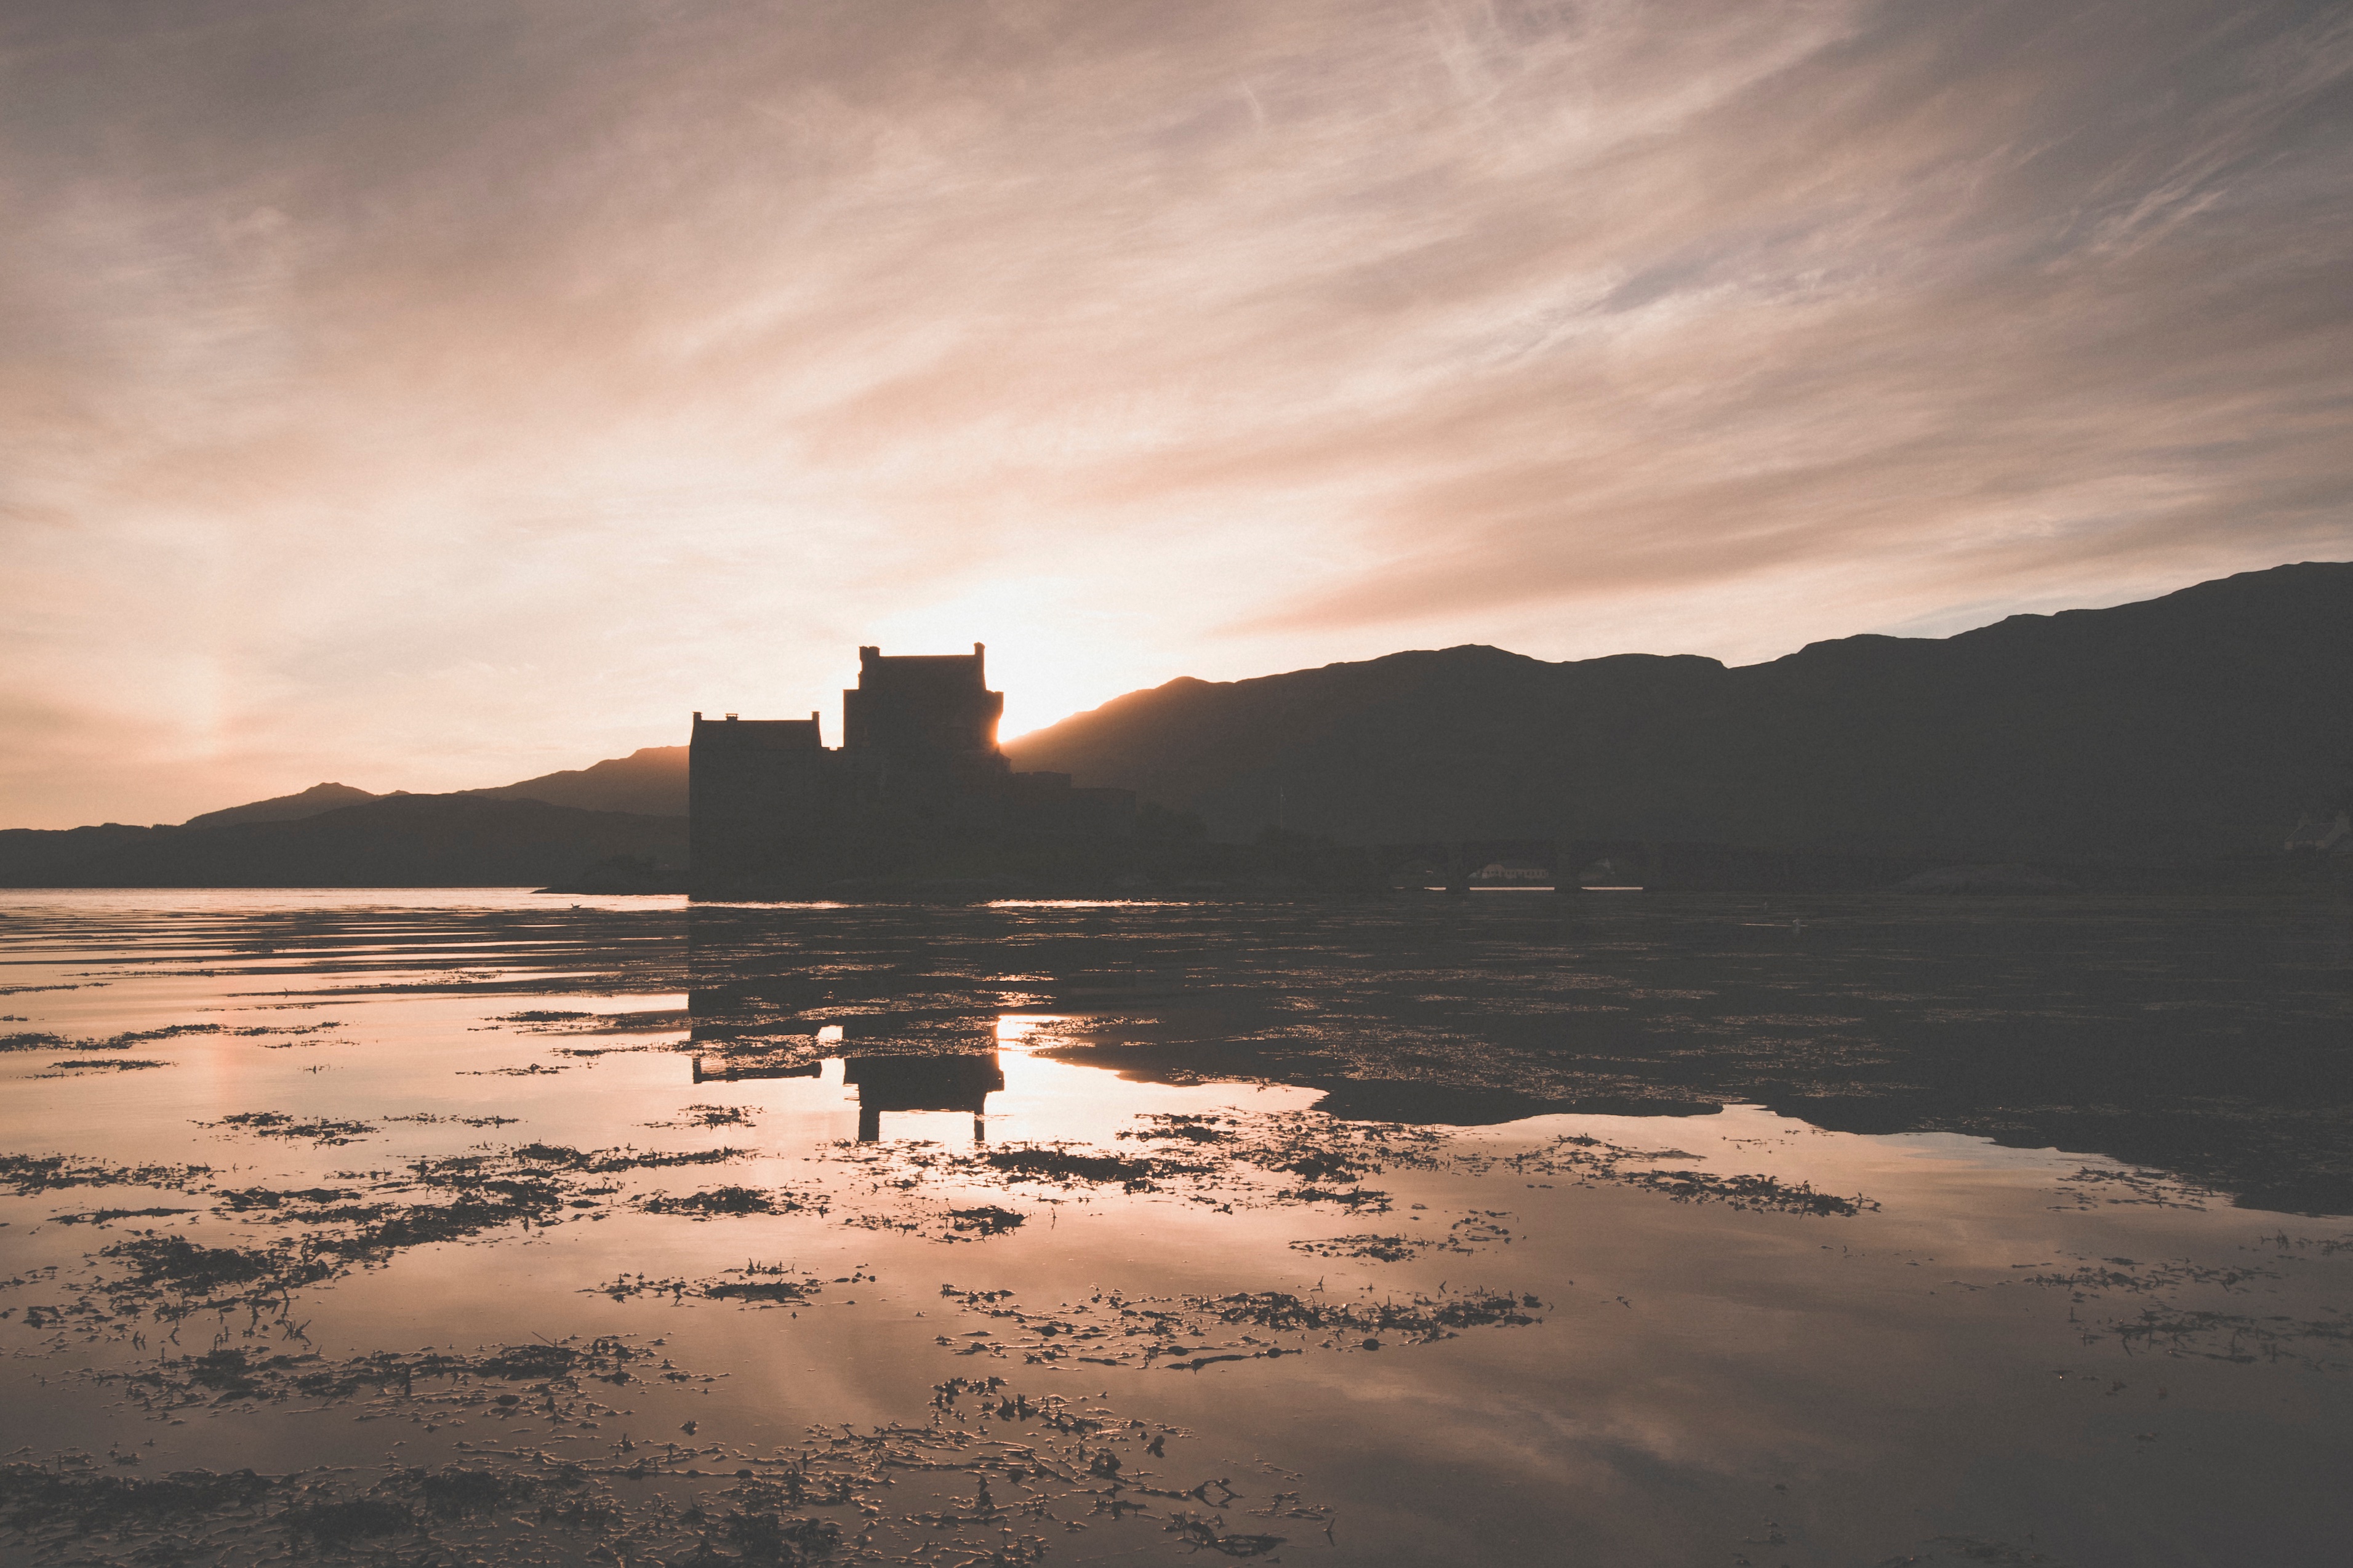
beach, sea, coast, sand, ocean, horizon, cloud, sky, sun, sunrise, sunset, sunlight, morning, shore, wave, dawn, dusk, evening, reflection, tower, bay, body of water, loch, afterglow, atmospheric phenomenon